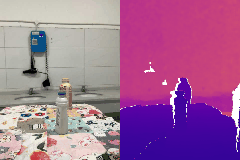
Label: tooth_brush